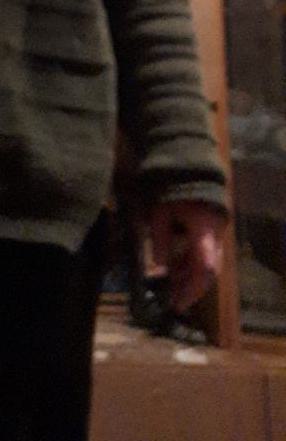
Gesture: no_gesture